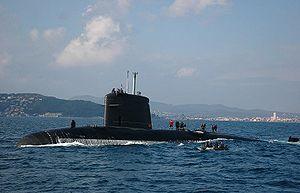
Le port militaire de Toulon est une base navale française, constituée d'un ensemble d’infrastructures terrestres et maritimes et de la plus grande partie de la rade de Toulon, à Toulon, chef-lieu du département du Var. Il s'agit de la principale base navale française, devant celle de Brest et celle de Cherbourg. En ce début de XXIᵉ siècle, elle abrite notamment la majeure partie de la force d'action navale, comprenant le porte-avions Charles de Gaulle, les porte-hélicoptères amphibies de Classe Mistral Mistral, Tonnerre et Dixmude, ainsi que les six sous-marins nucléaires d'attaque, classe Rubis. Au total plus de 60 % du tonnage de la Marine nationale française est à quai dans la rade de Toulon. Constituant la plus grande base de Défense de France depuis le 1ᵉʳ janvier 2011, elle est soutenue par le groupement de soutien de la base de défense de Toulon créé à la même date.
La Marine nationale est la marine de guerre de la République française. C'est une des composantes des Forces armées avec l'Armée de terre, l'Armée de l'air, la Gendarmerie nationale et les services de soutien interarmées.